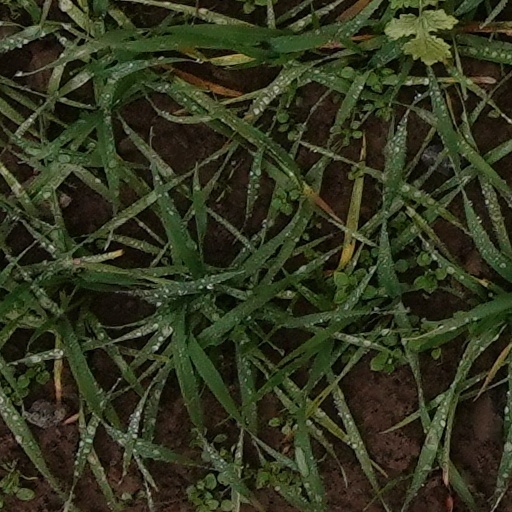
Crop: wheat